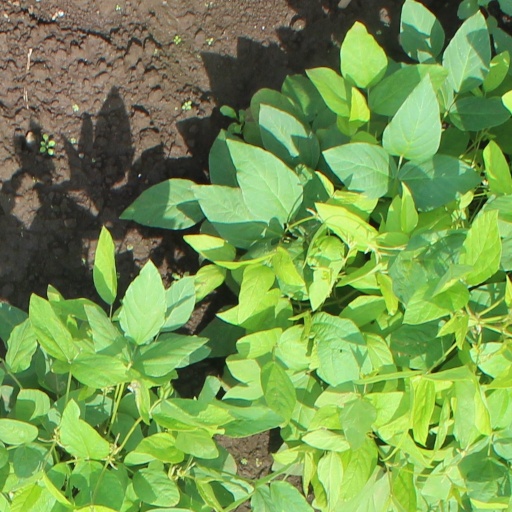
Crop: soybean